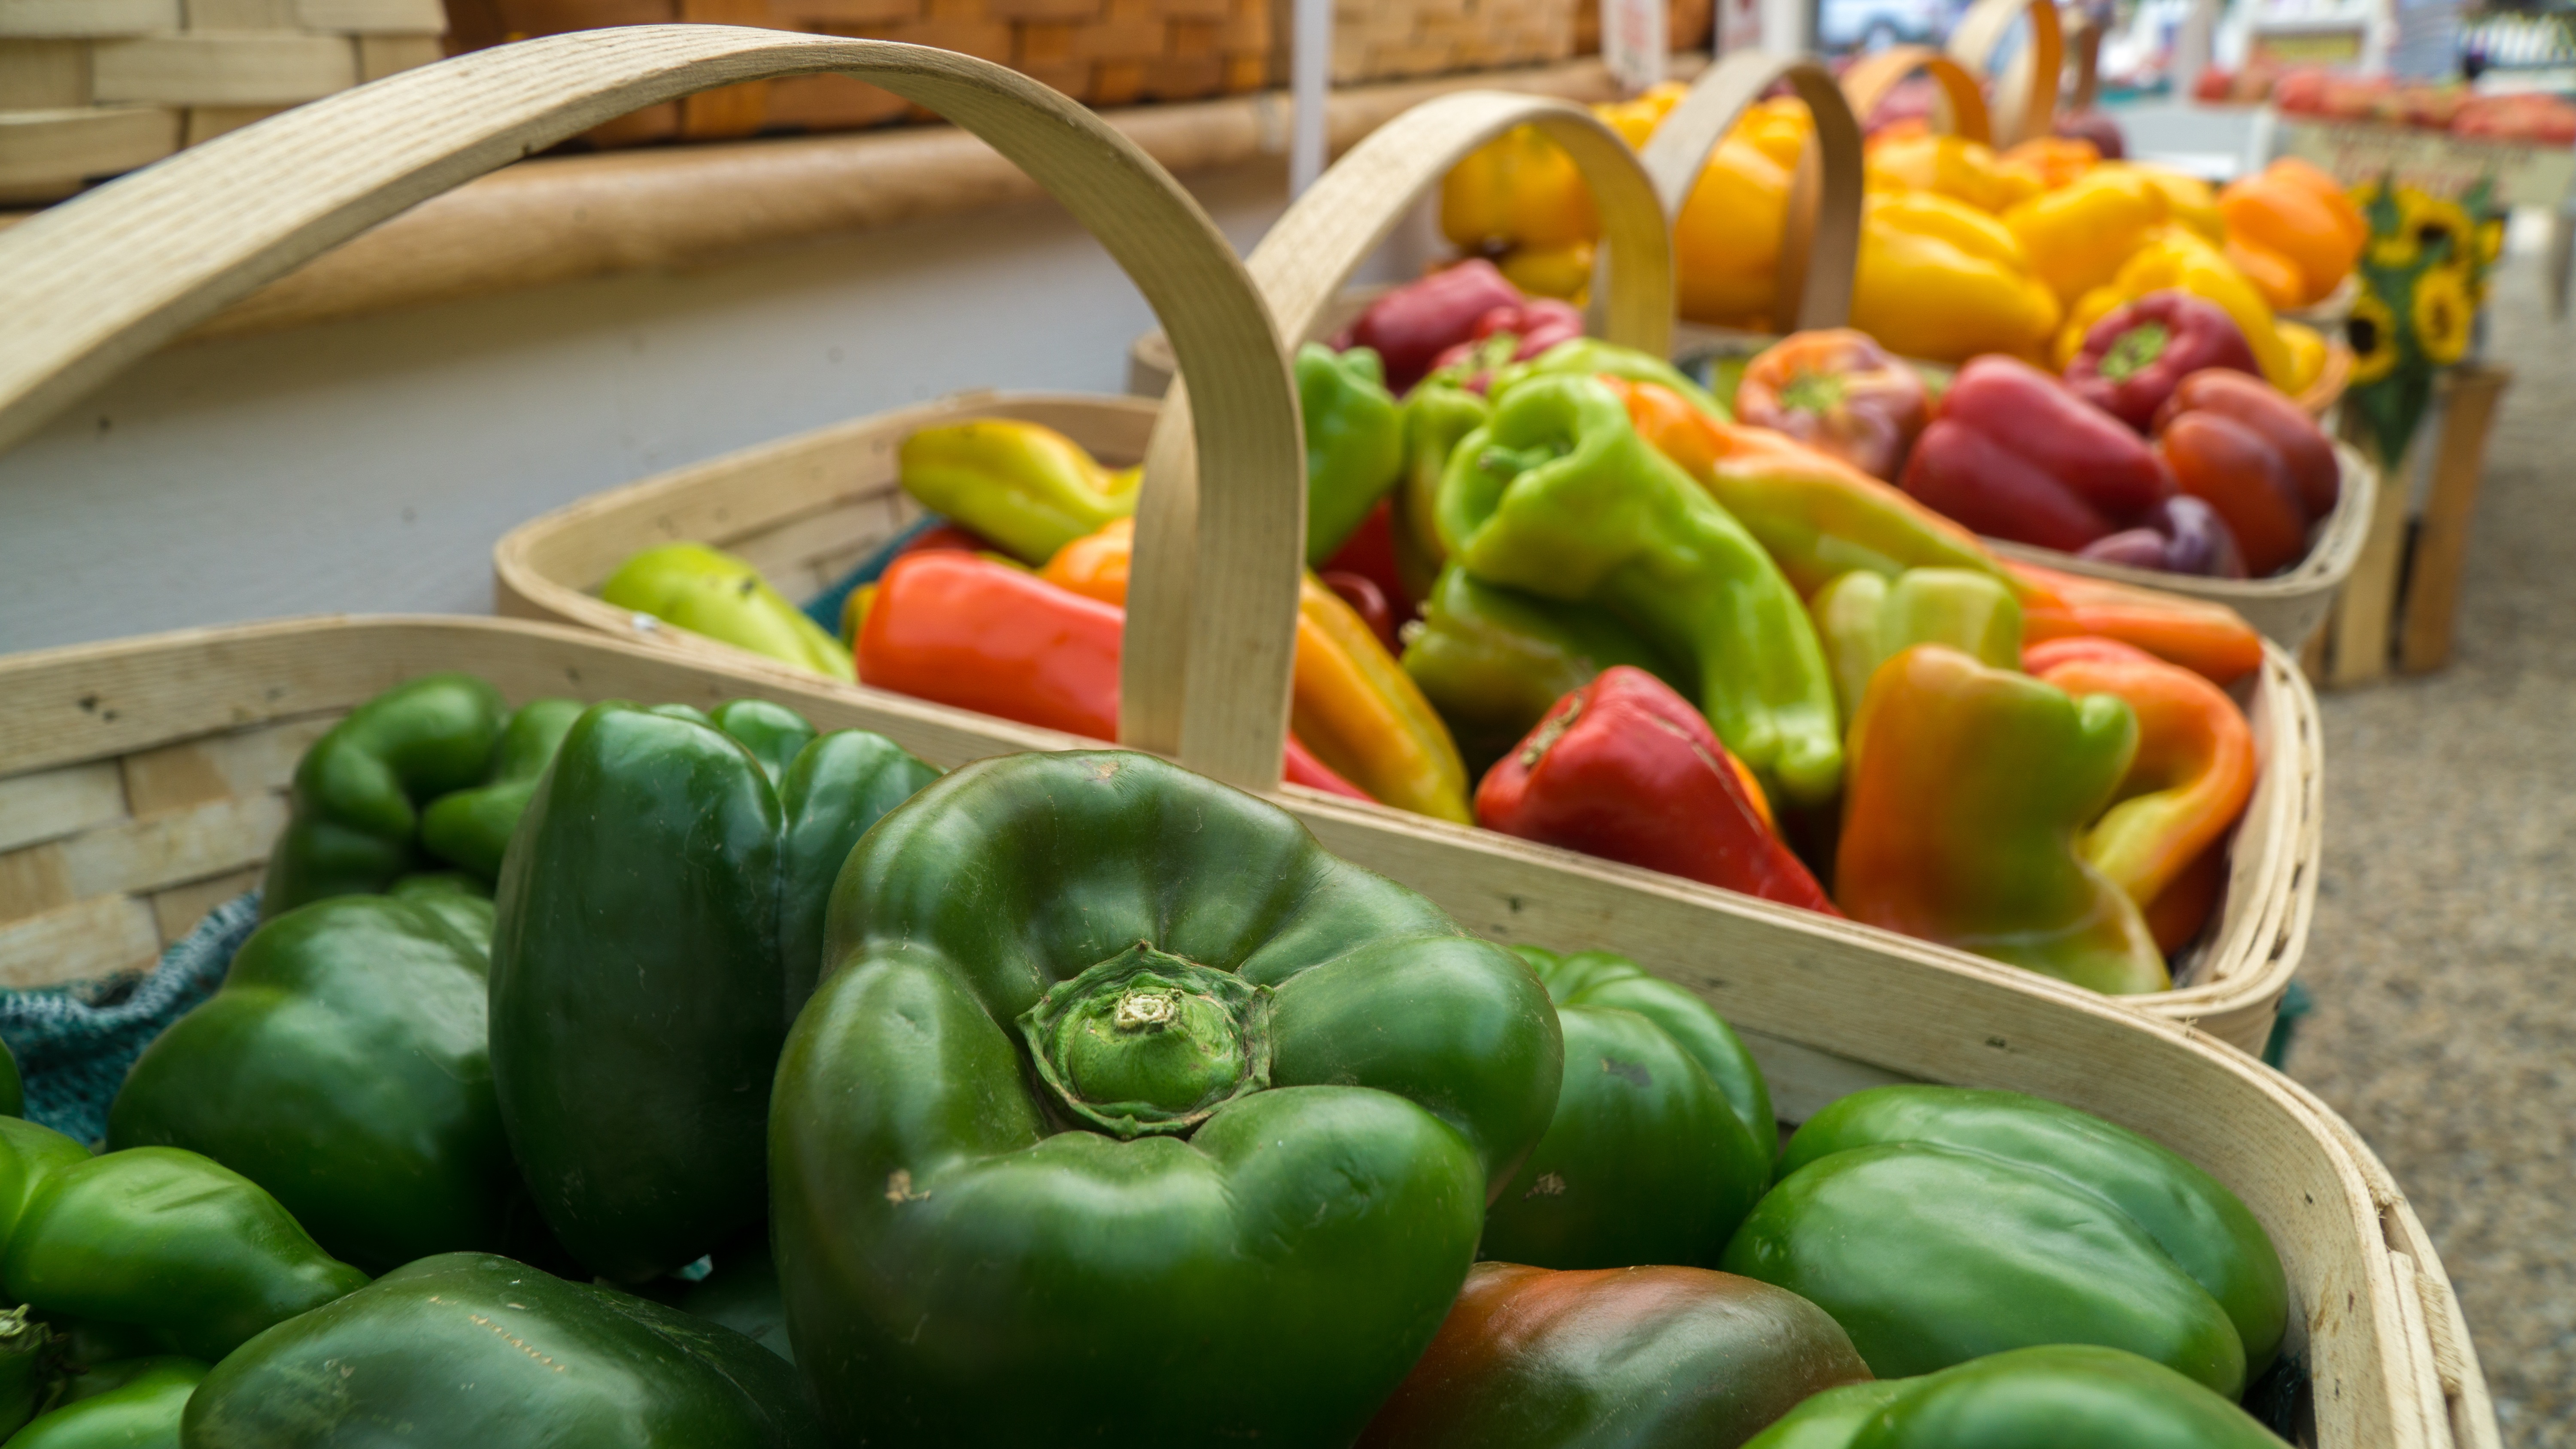
plant, dish, food, green, red, produce, vegetable, natural, fresh, market, yellow, healthy, farmers market, nutrition, peppers, bell pepper, raw, organic, farmers, flowering plant, chili pepper, land plant, peperoncini, bell peppers and chili peppers, pimiento